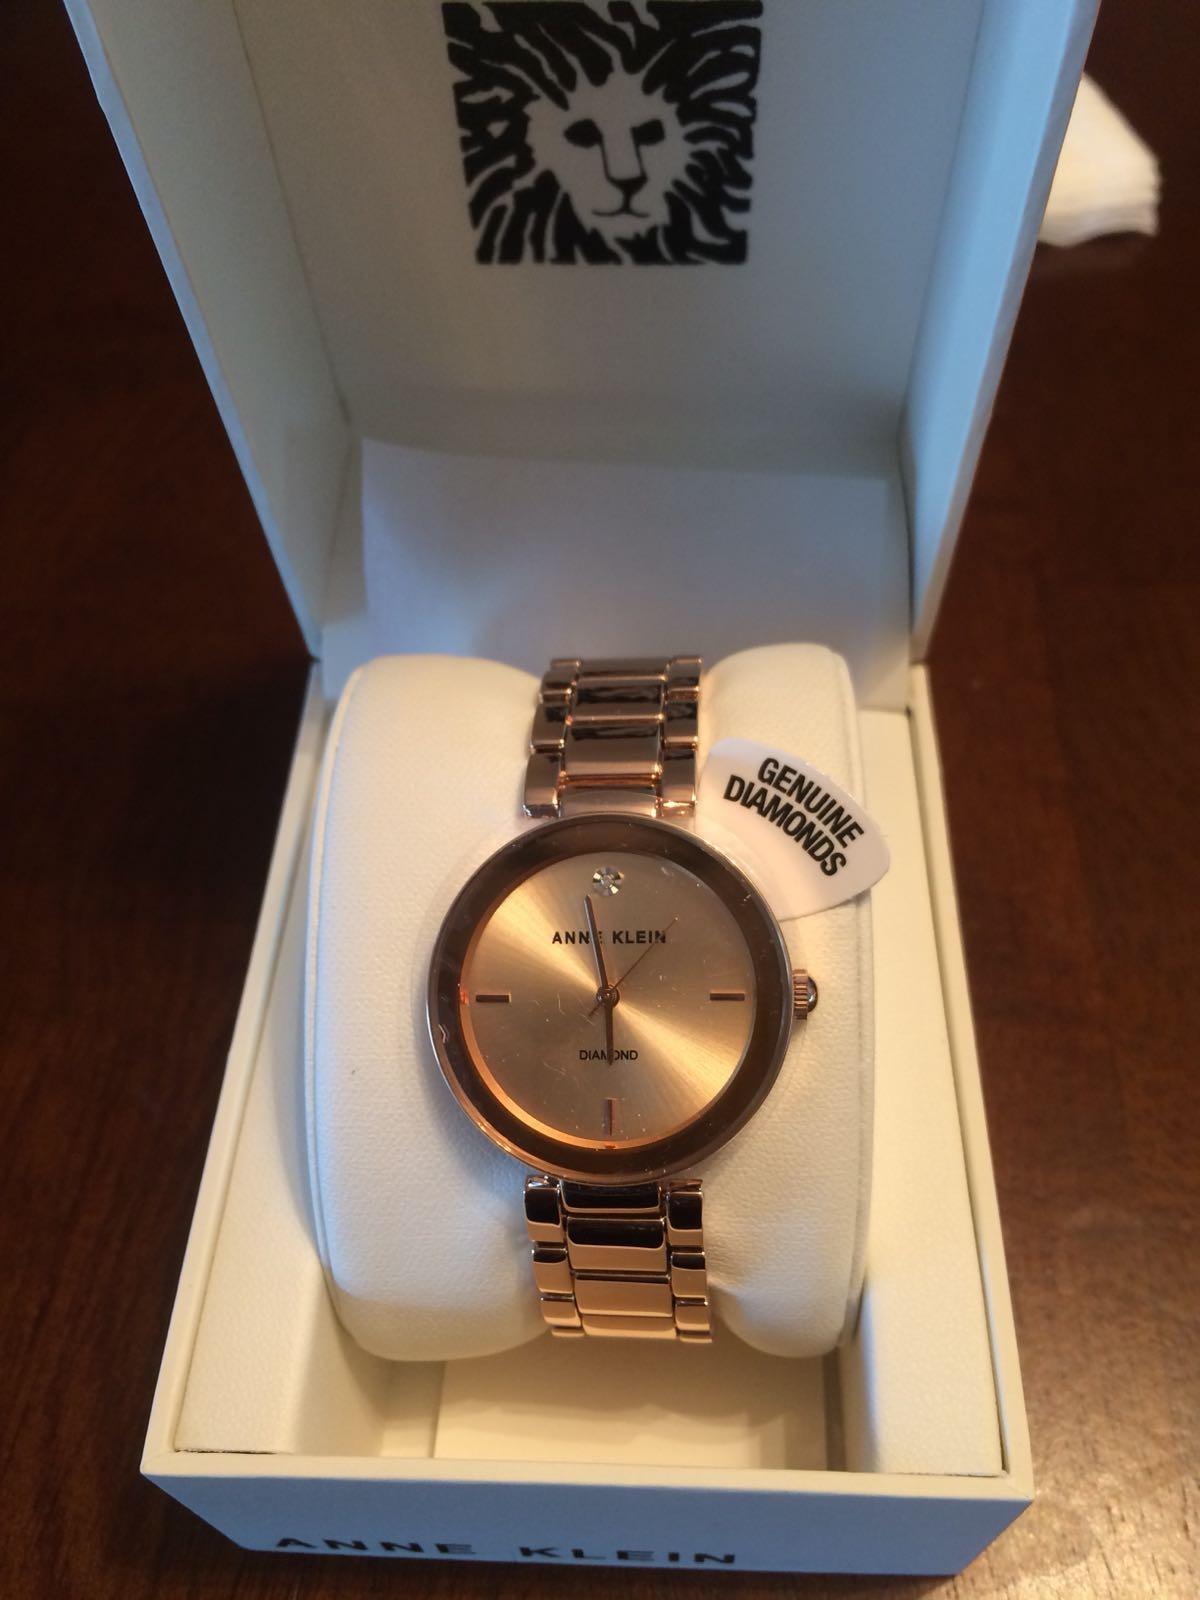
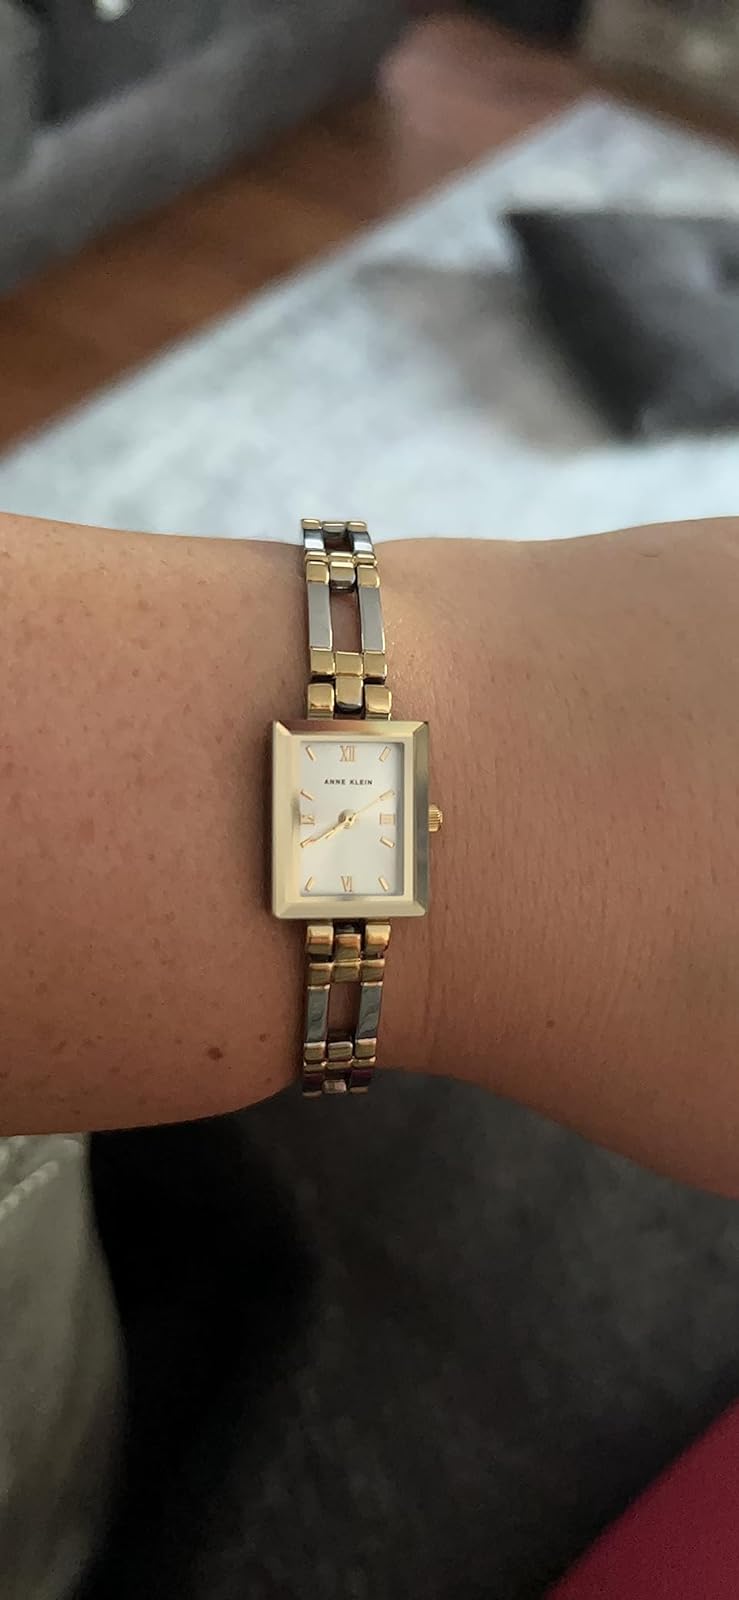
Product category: accessories_watch
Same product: no